Pigritia

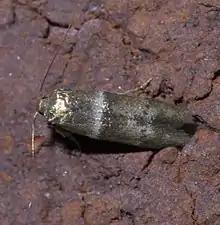
"Pigritia", Size: 6.2 mm

Pigritia is a genus of moths in the family Blastobasidae.